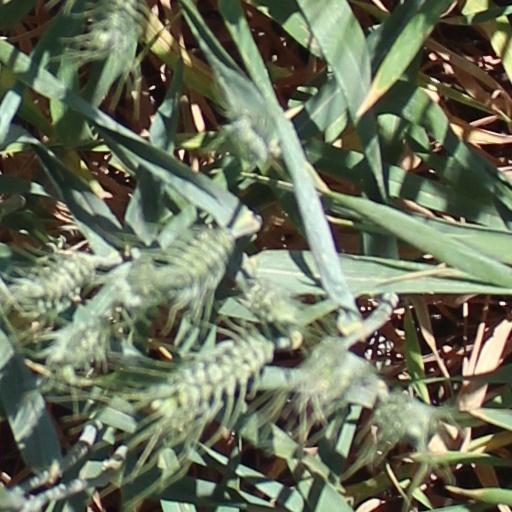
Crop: wheat